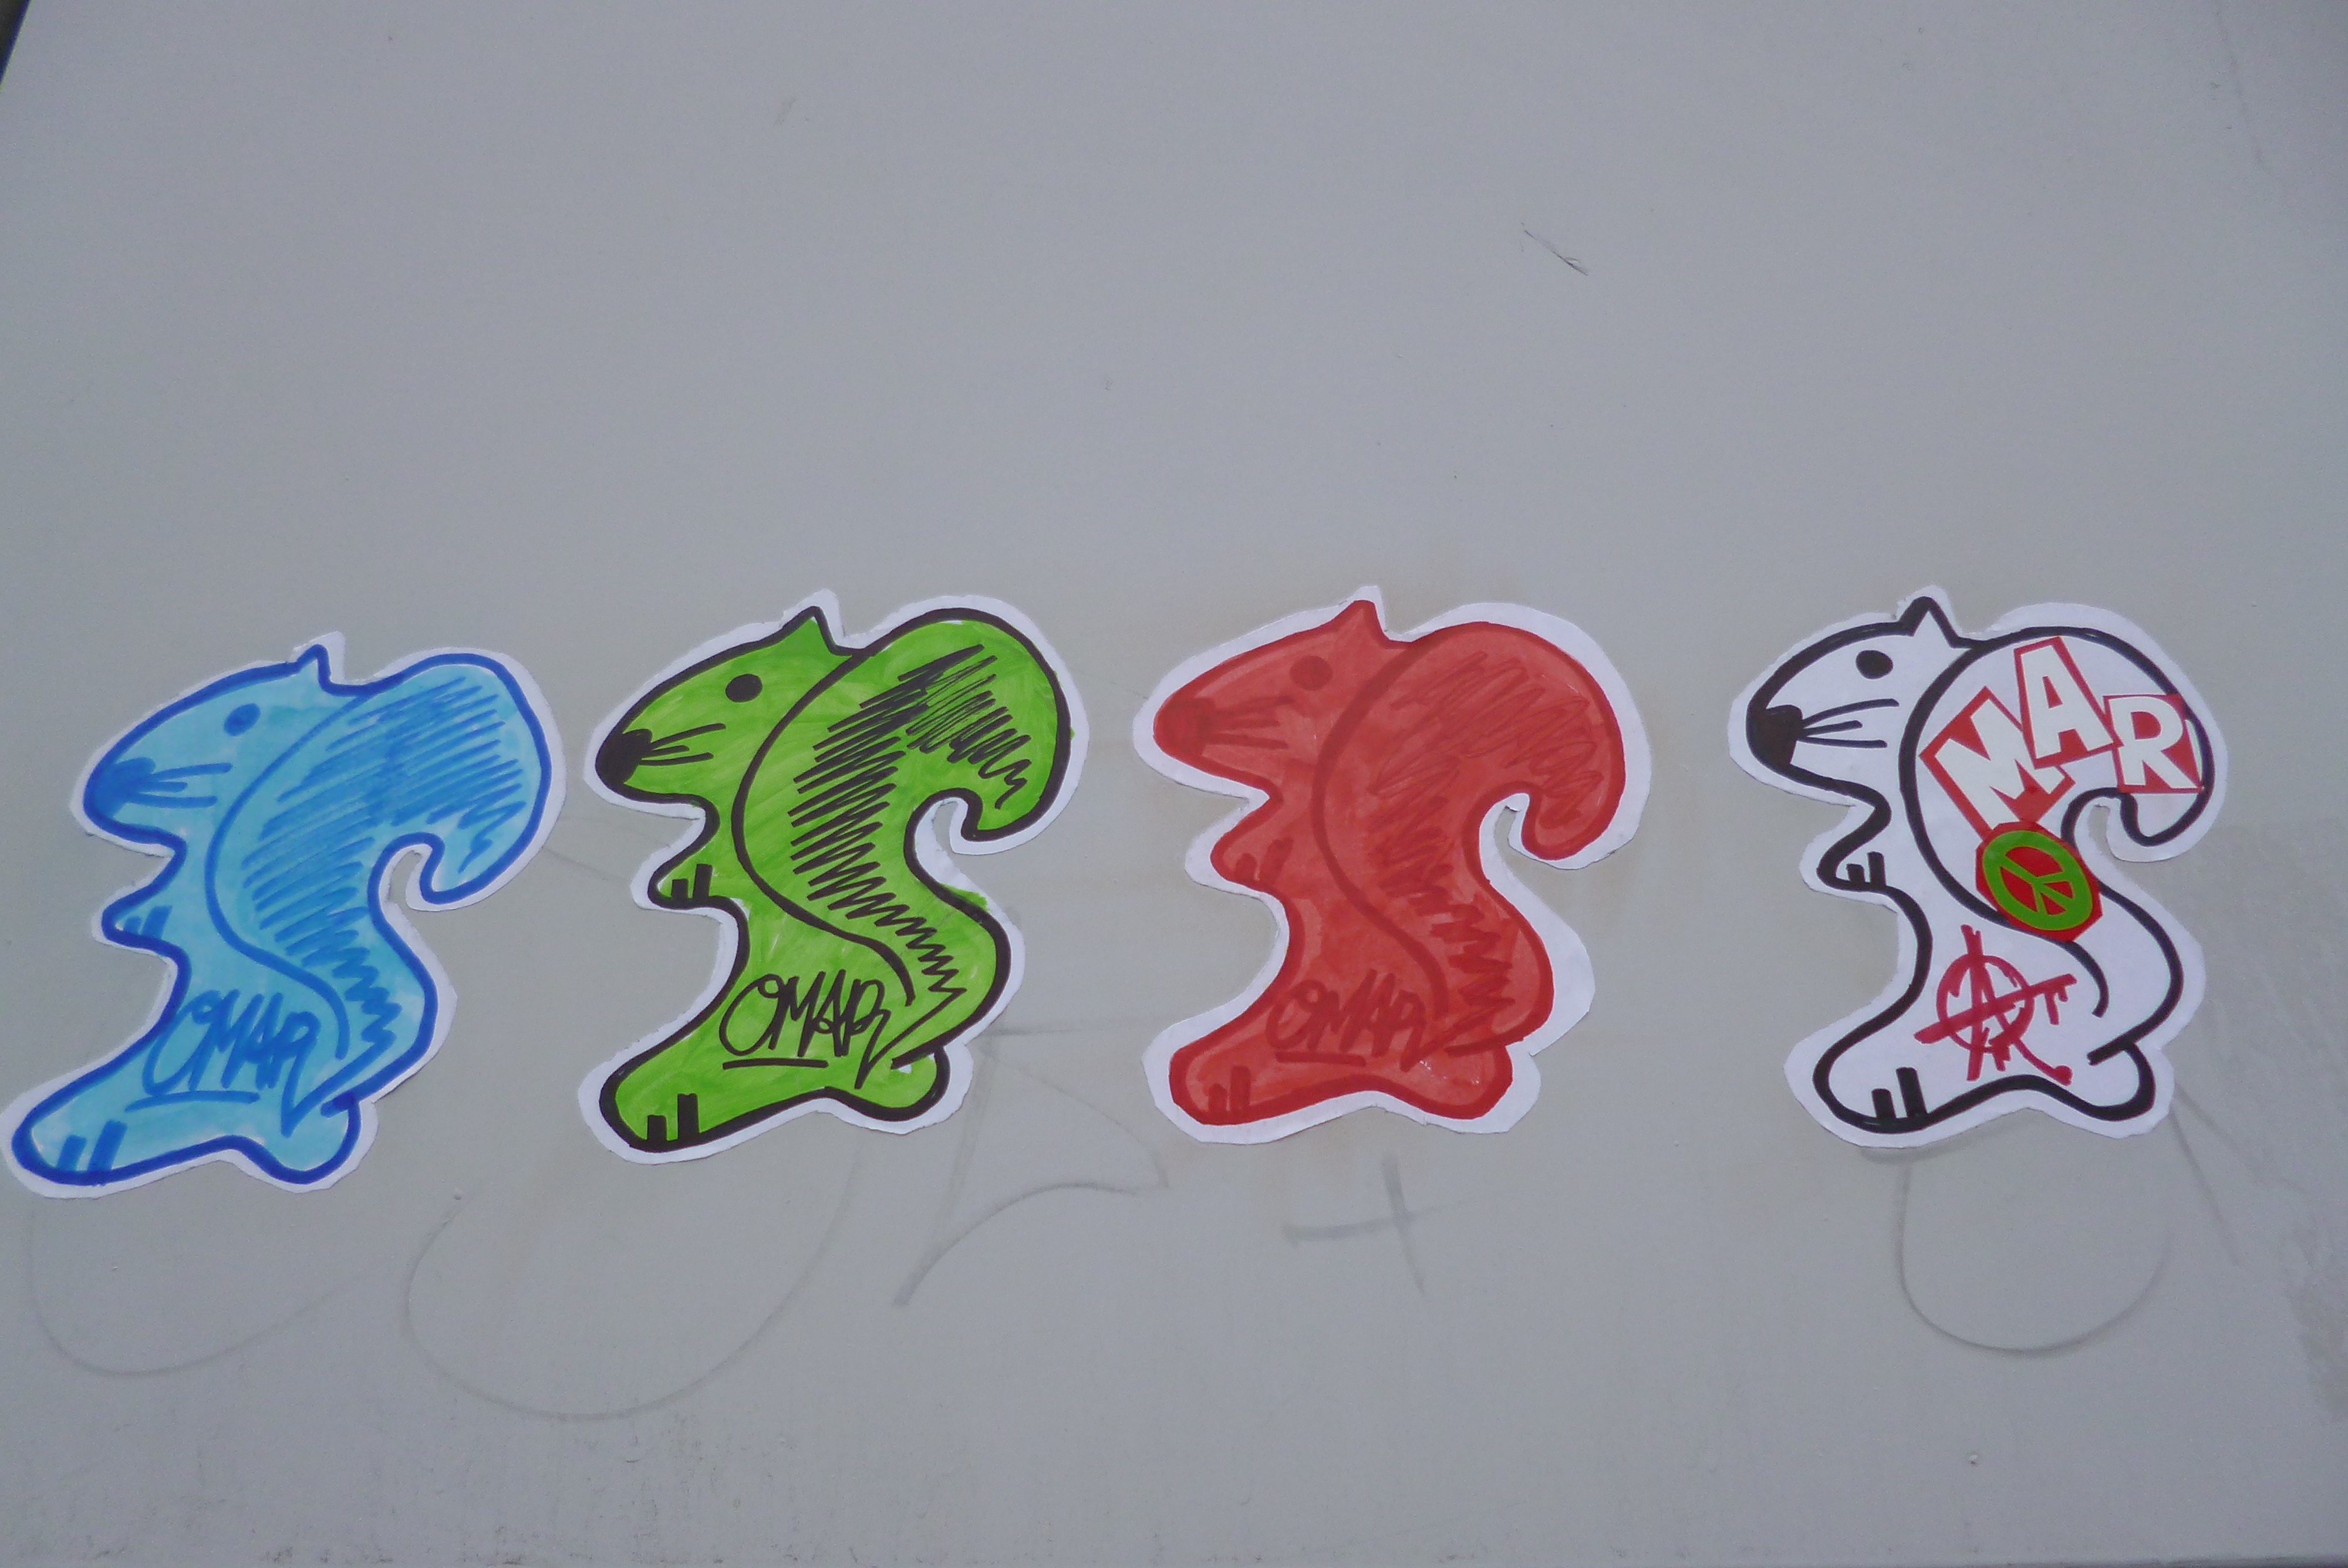
number, wall, squirrel, colorful, graffiti, street art, font, art, sketch, drawing, illustration, organ